Solanus Casey

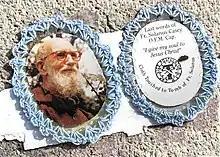
Relic scapular containing a piece of brown cloth touched to the tomb of Fr. Solanus Casey

His remains were exhumed to collect first- and second-class relics on August 1, 2017. They were then placed in a new black casket and reinterred with a plexiglass dome to make the new casket visible.